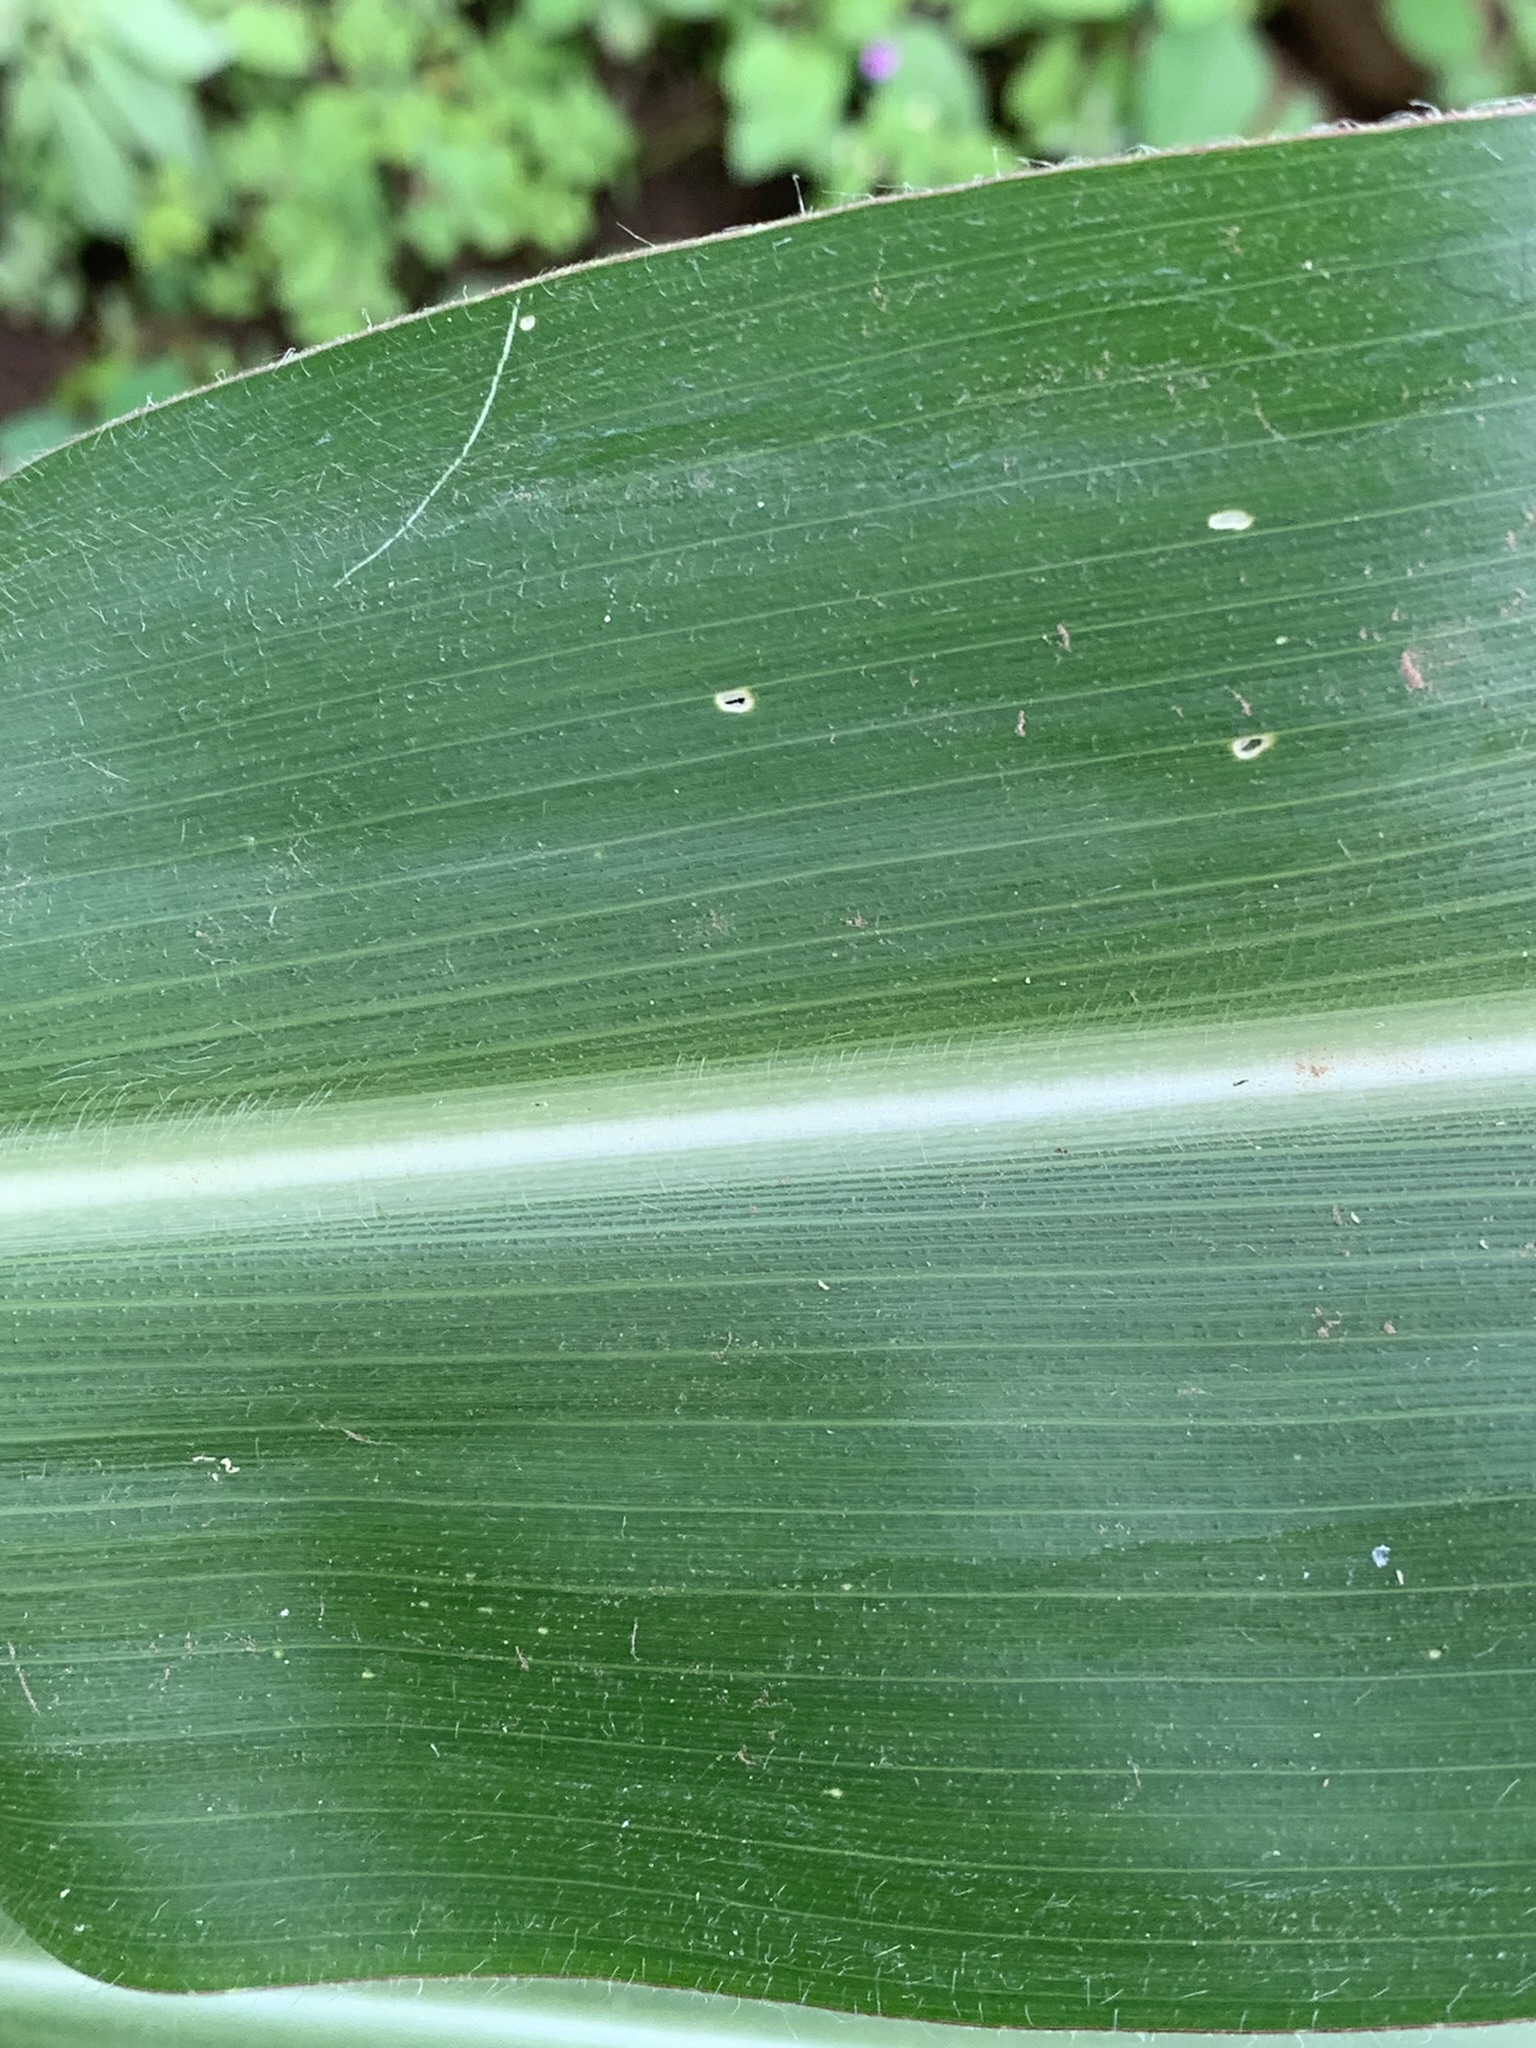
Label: Healthy